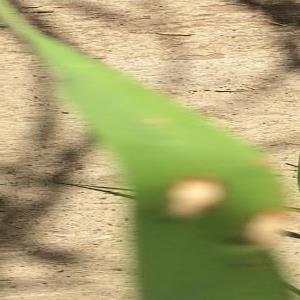
Disease: Blast